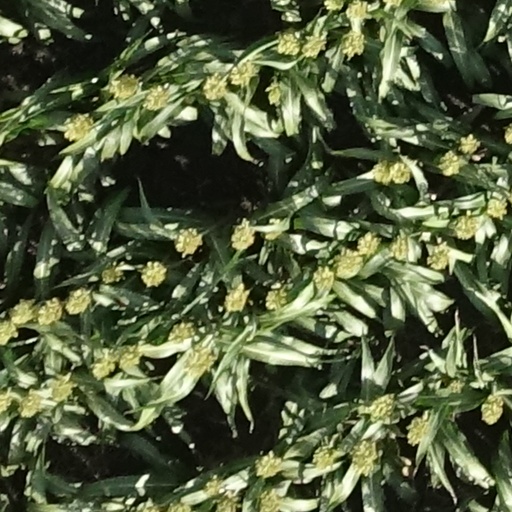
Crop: sorghum